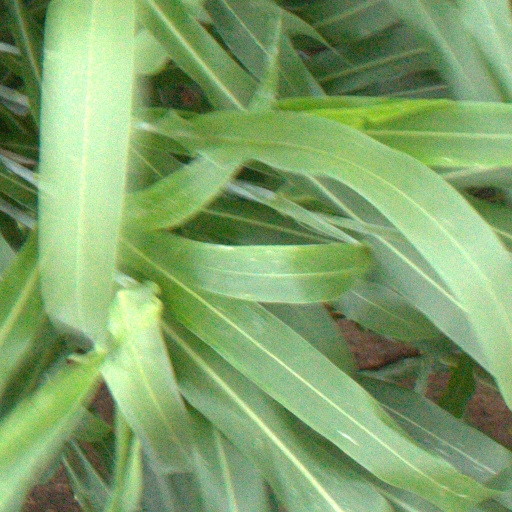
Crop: sorghum